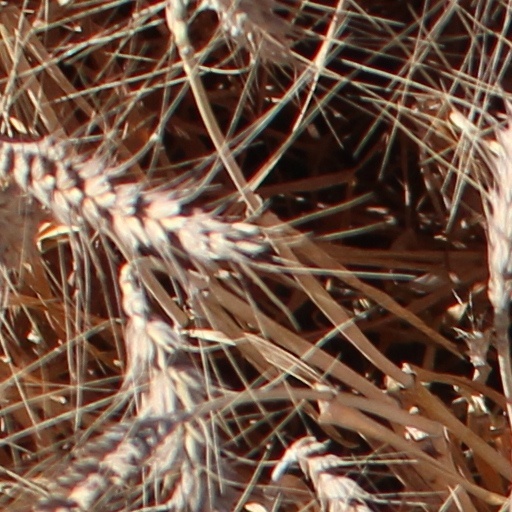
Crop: wheat